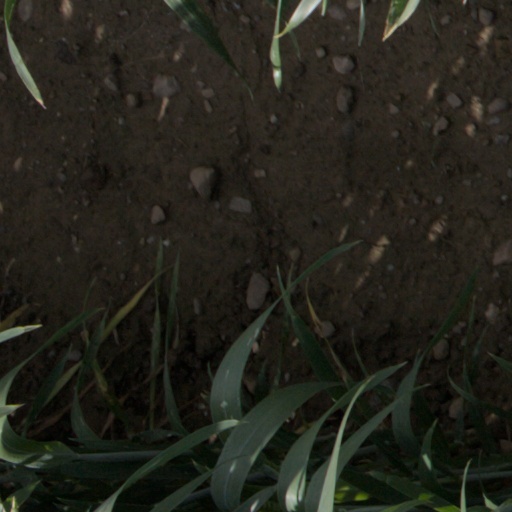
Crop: wheat